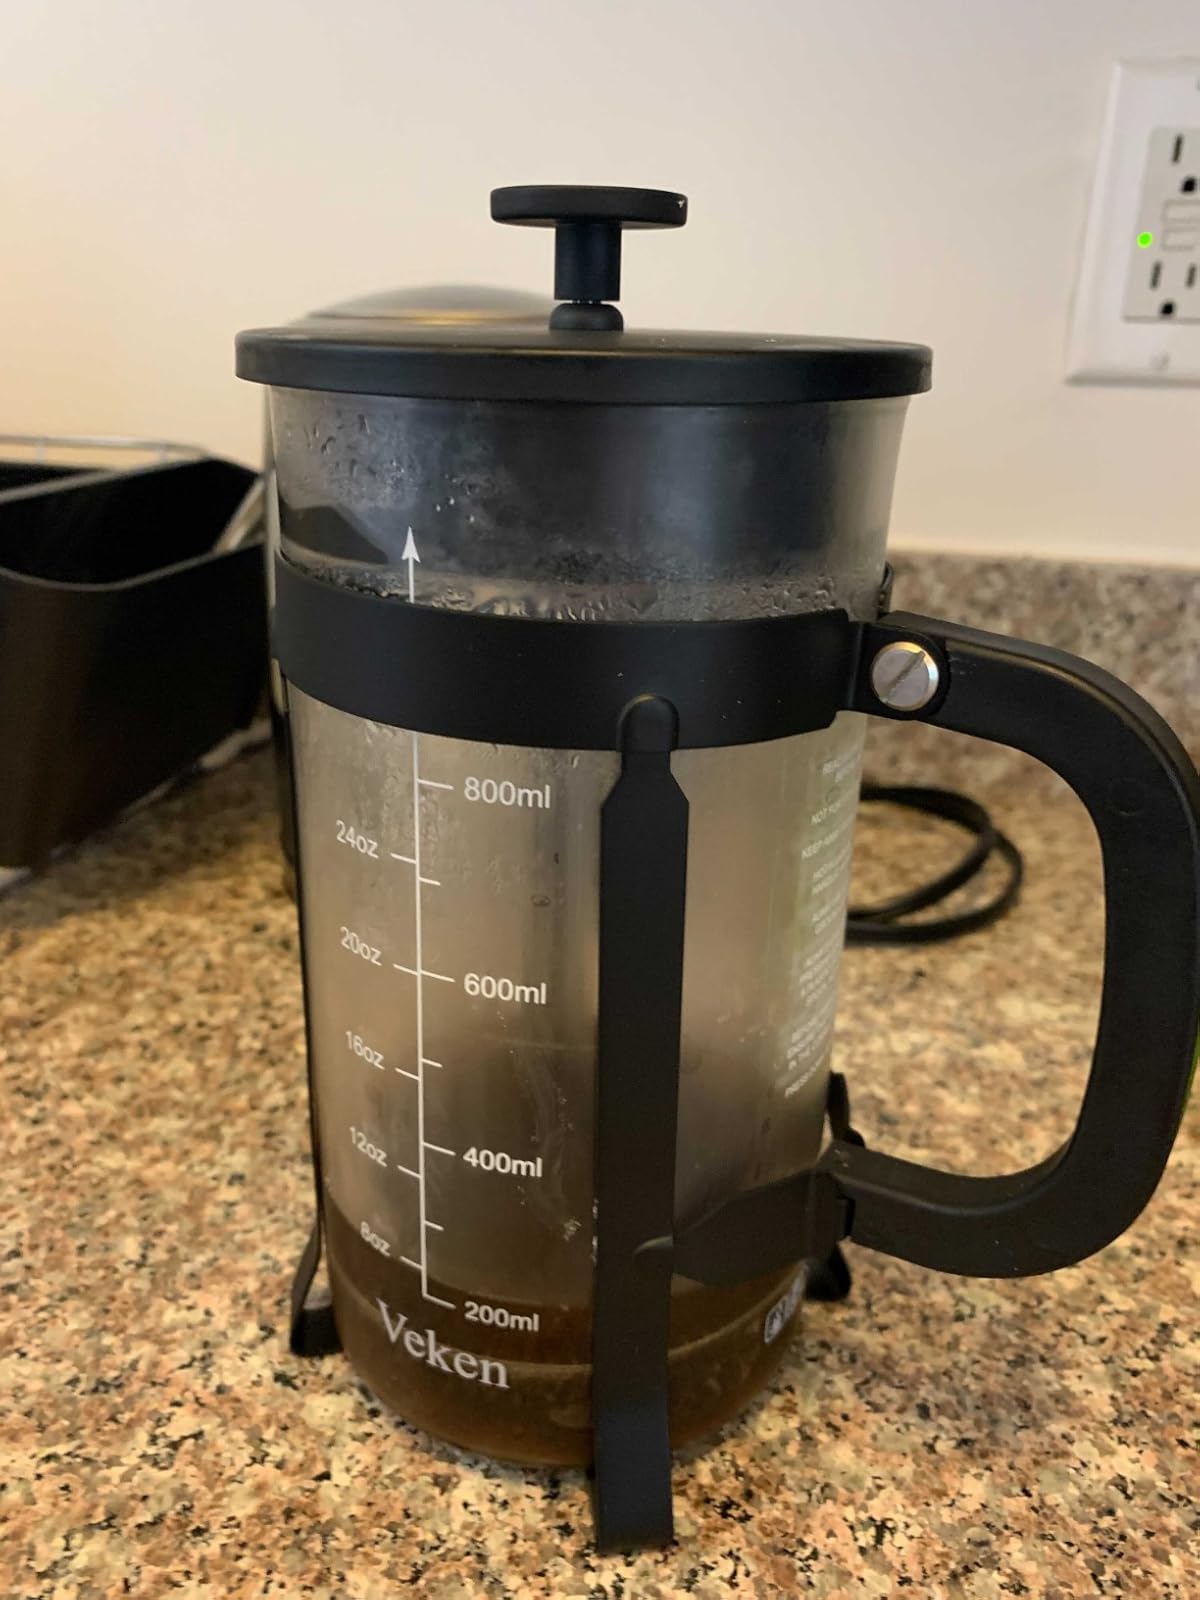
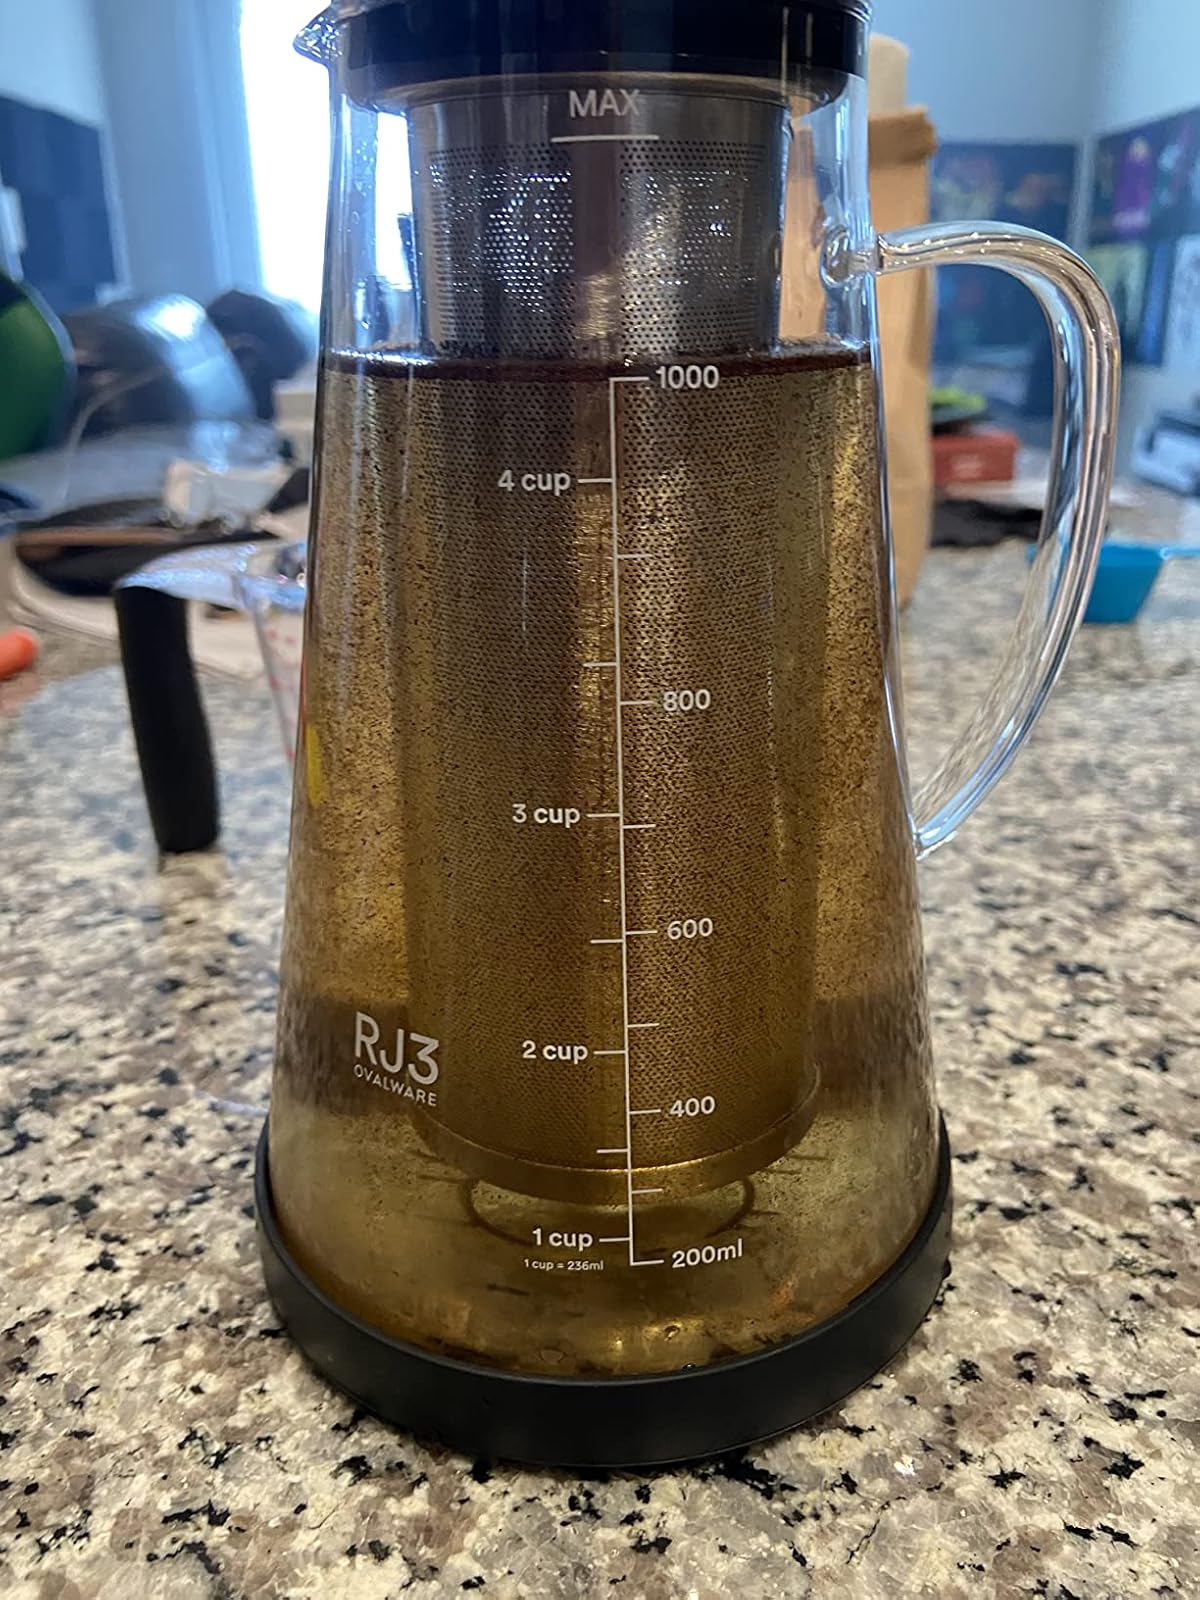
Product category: items_tea
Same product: no